Chandrashekhar Agashe

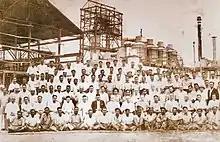
Agashe (seated second row from the bottom; eighth from left and right) and the employees of the Brihan Maharashtra Sugar Syndicate in Shreepur, Maharashtra.

Earlier in 1933, the Governor of Bombay, The Lord Brabourne promoted the production of indigenous sugar, having had increased the import tax on the commodity shipping in from Mauritius. This enabled Agashe to found the Brihan Maharashtra Sugar Syndicate Ltd. on 21 September 1934, as a limited liability company after two years of crowd-funding campaigns, with funds collected from among the Maharashtrian middle classes.